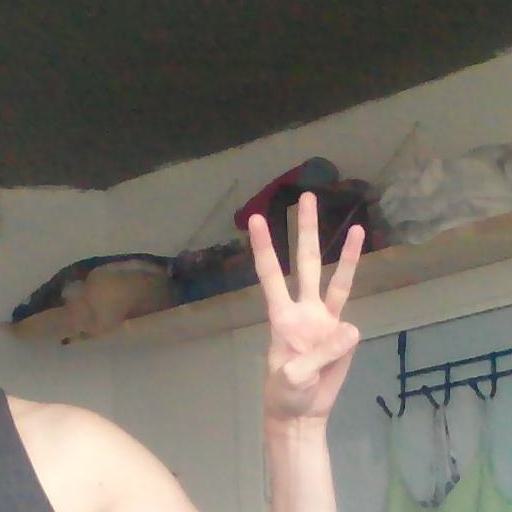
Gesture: three